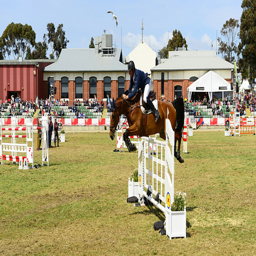
A horse jumps an obstacle in a competition
A person riding on the back of a brown horse over an obstacle.
A jockey on a horse is jumping over a hurdle.
A horse jumping competition is going on with people in the stands.
a horse jumping over a wooden wall on a course